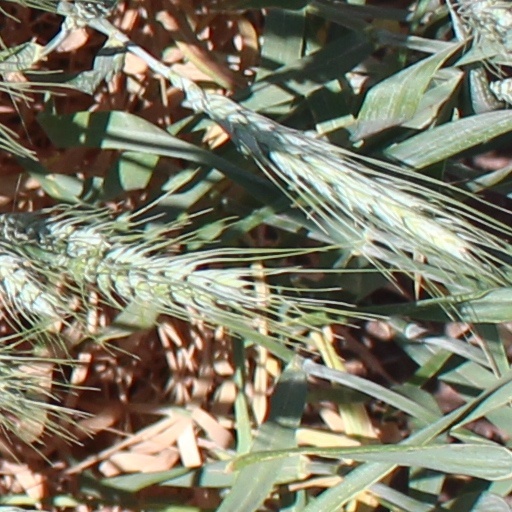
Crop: wheat